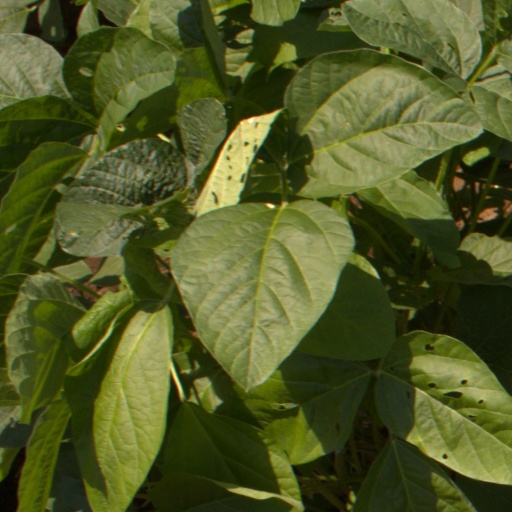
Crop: soybean